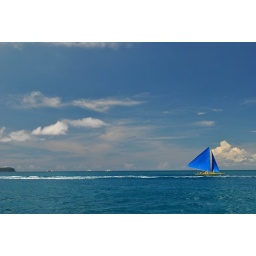
a sail boat overtaken by a speed boat